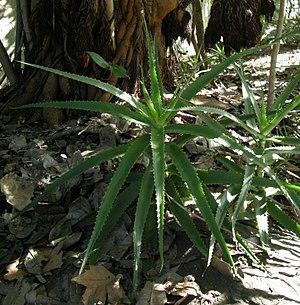
Aloe est un genre de plantes succulentes, les aloès, originaires d'Afrique, de Madagascar et les Iles Mascareines, de la péninsule arabique et Socotra.